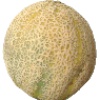
Label: cantaloupe